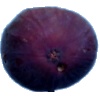
Label: Fig 1